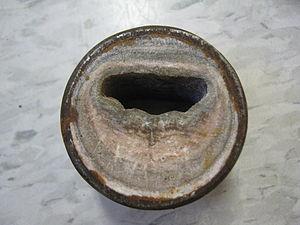
L'eau d'alimentation de la chaudière est une partie essentielle des opérations de la chaudière. L'eau d'alimentation est introduite dans le tambour à vapeur à partir d'une pompe d'alimentation. Dans le tambour à vapeur, l'eau d'alimentation est ensuite transformée en vapeur à partir de la chaleur. Une fois la vapeur utilisée, elle est ensuite déversée dans le condenseur principal. À partir du condenseur, elle est ensuite pompée vers le réservoir d'alimentation désaéré. De ce réservoir, il retourne ensuite au tambour à vapeur pour terminer son cycle. L'eau d'alimentation n'est jamais ouverte à l'atmosphère. Ce cycle est appelé système fermé ou cycle de Rankine.